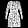
Label: Dress